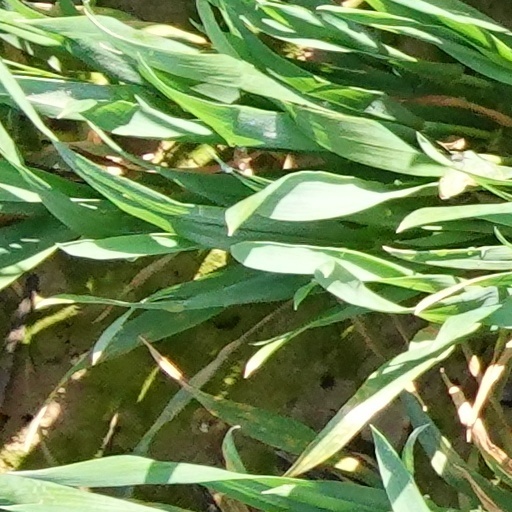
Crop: wheat